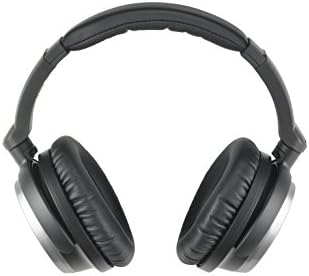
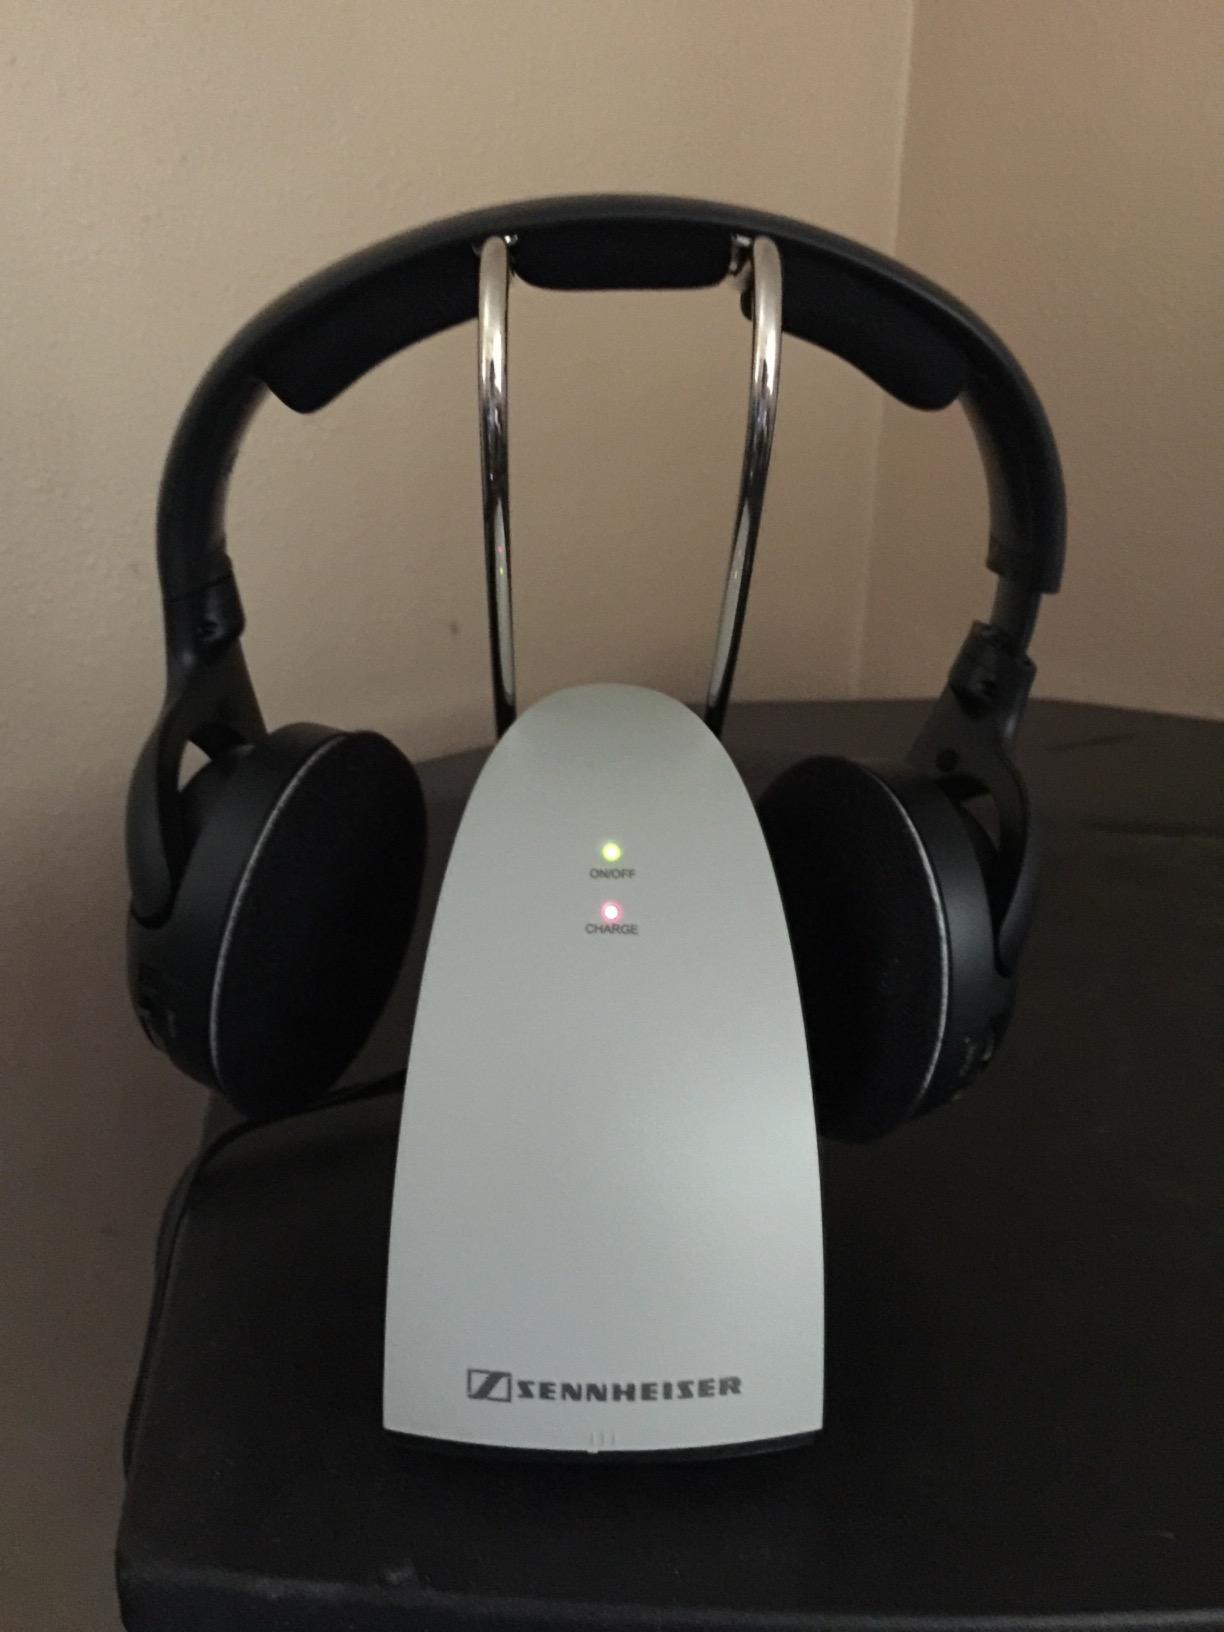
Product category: headphones
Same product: no